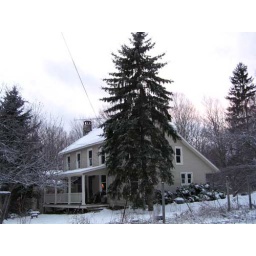
I just missed some great pink clouds over the house. Next time...